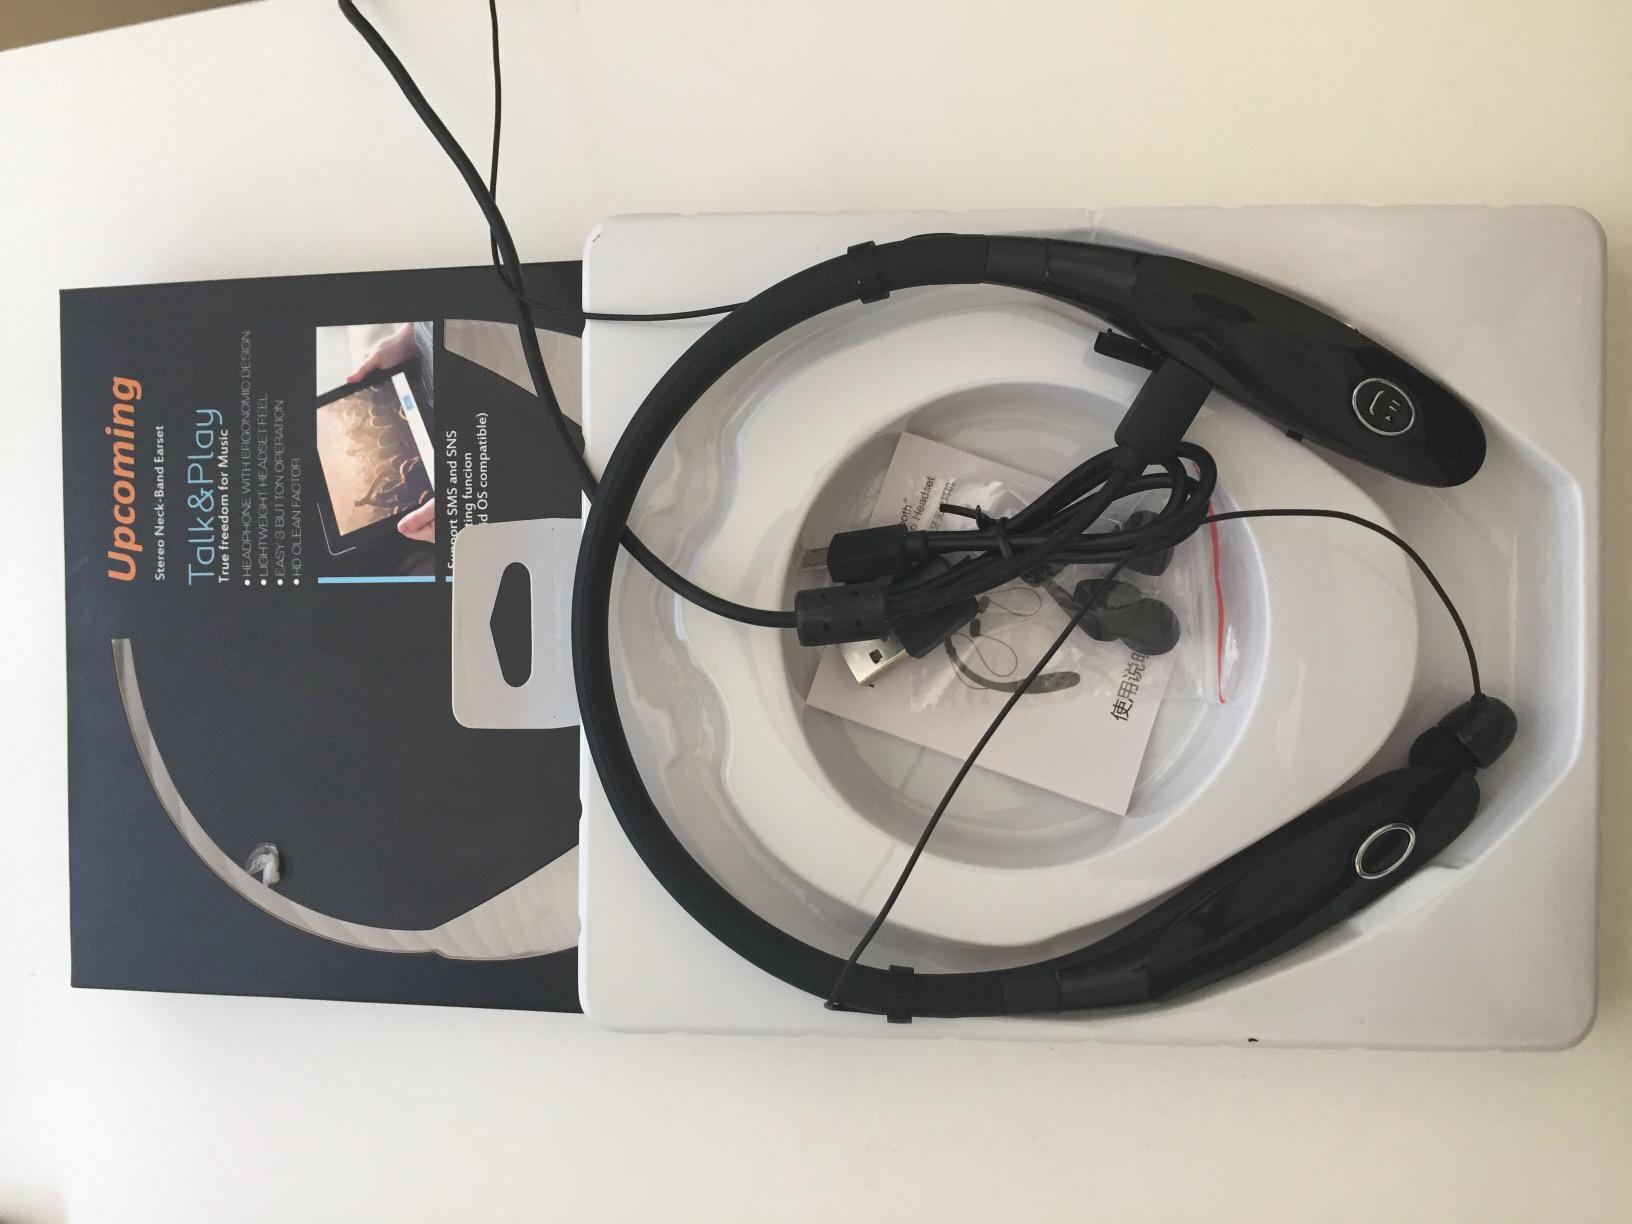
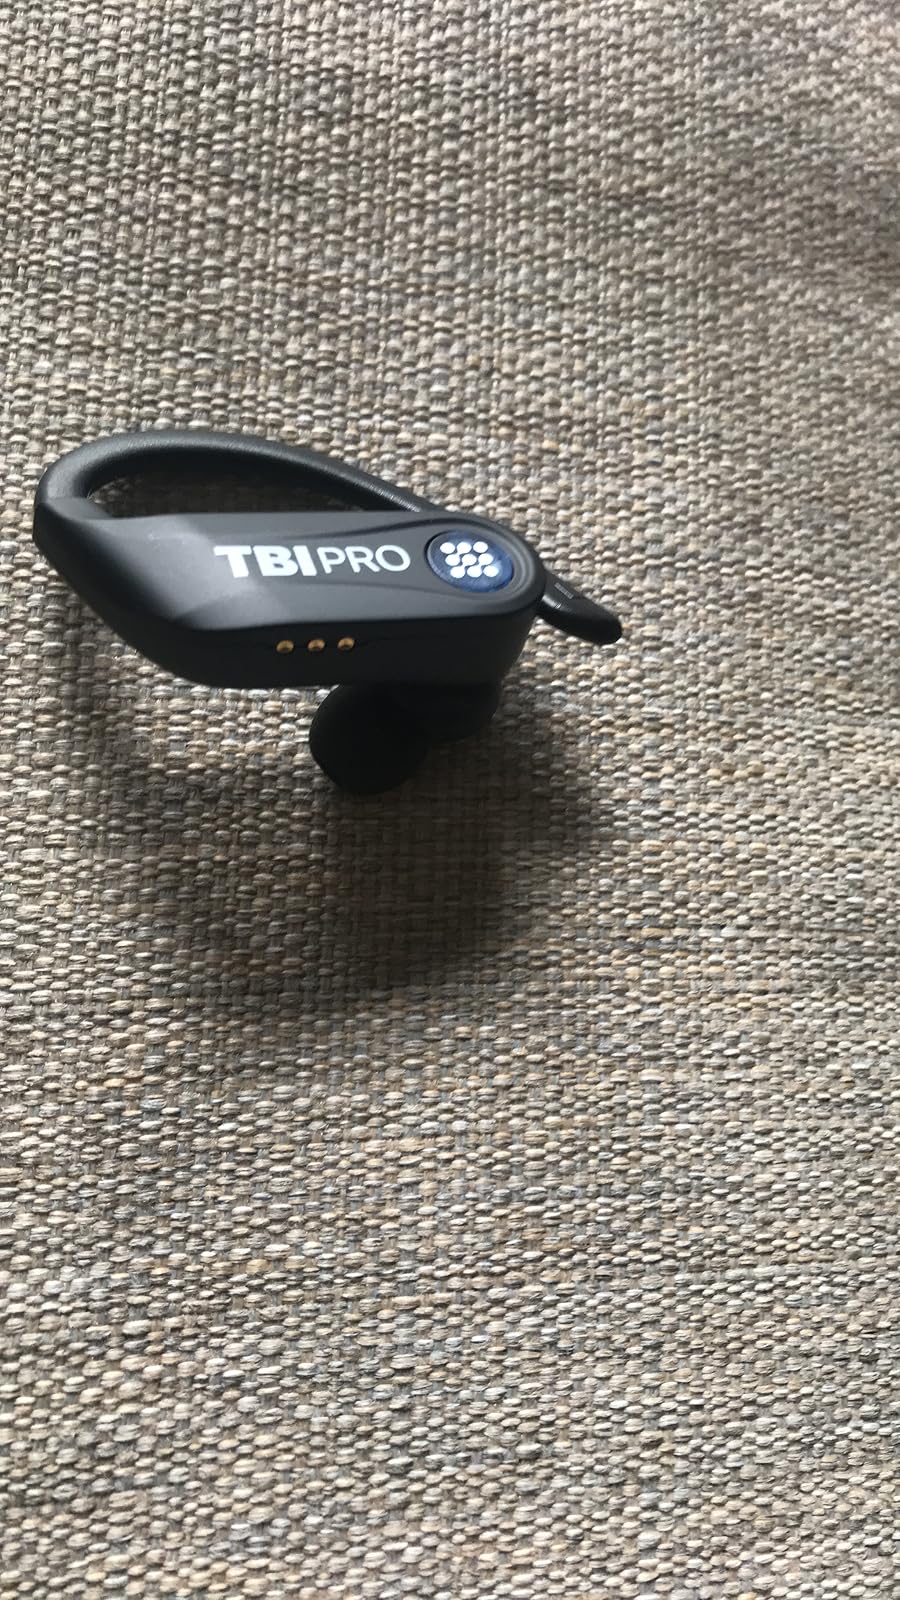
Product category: earbuds
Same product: no